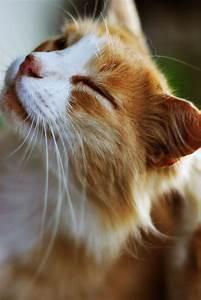
cat